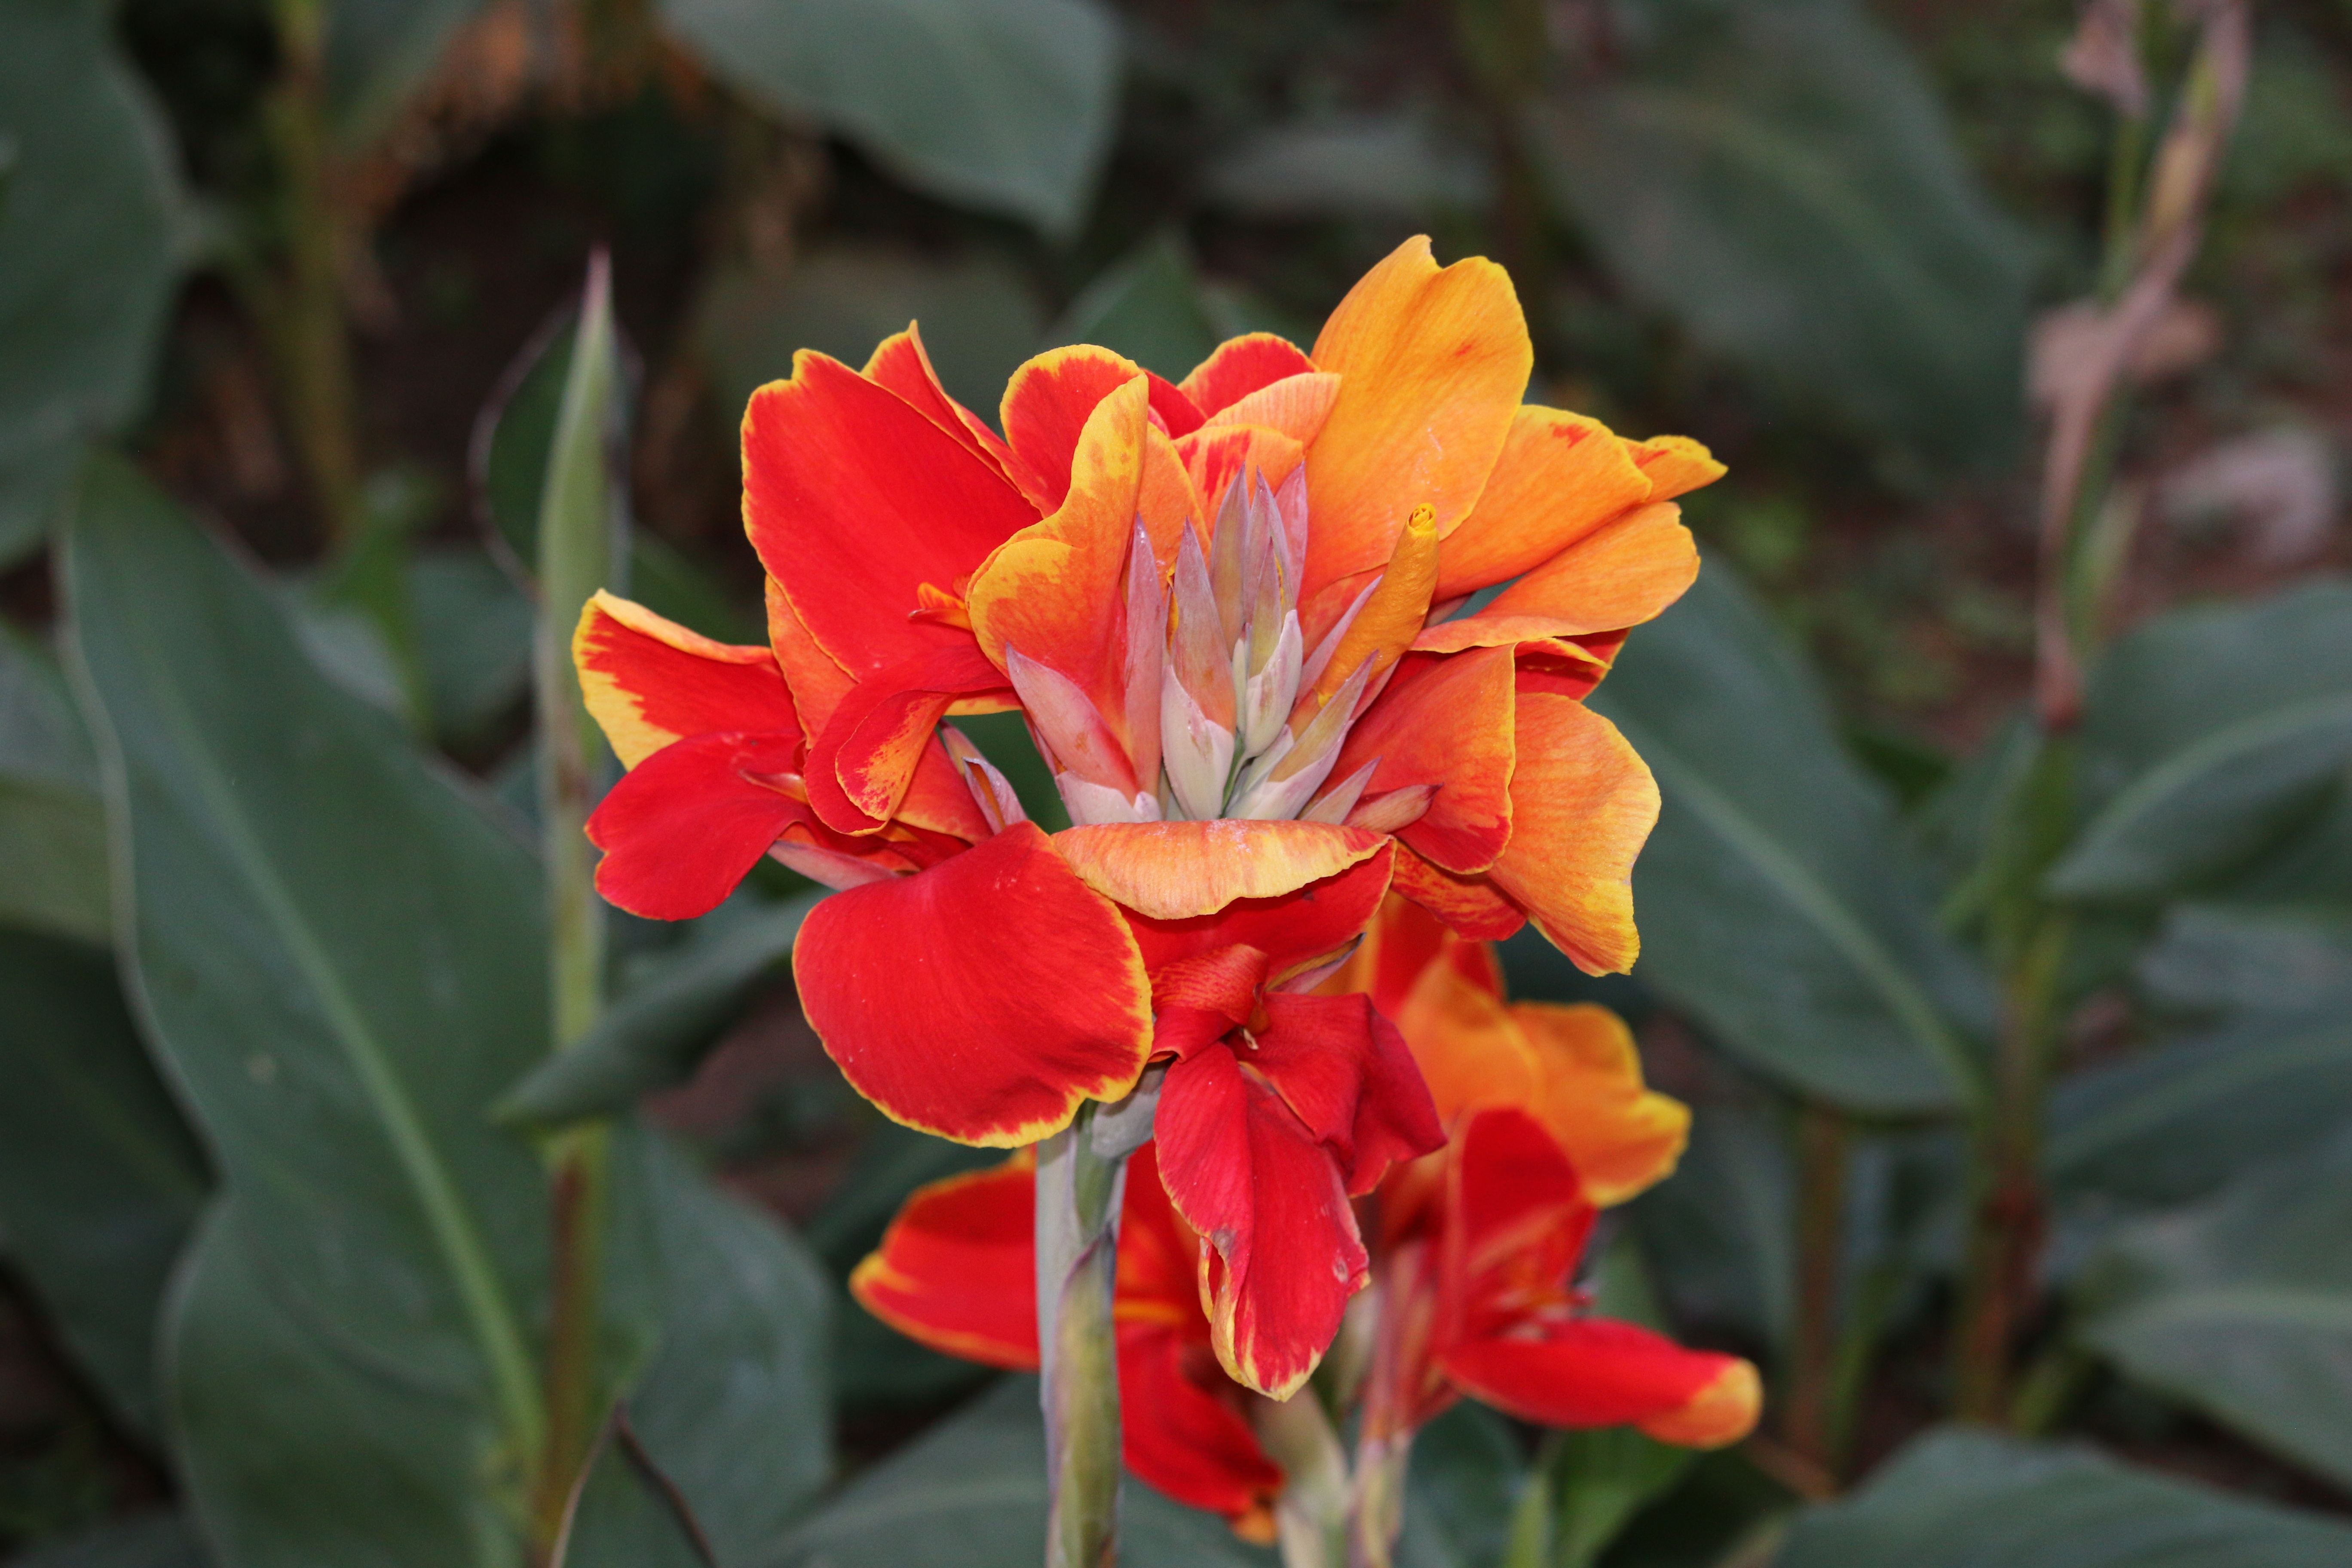
nature, plant, flower, bloom, floral, spring, botany, flora, botanical, shrub, flowering plant, canna lily, land plant, canna family